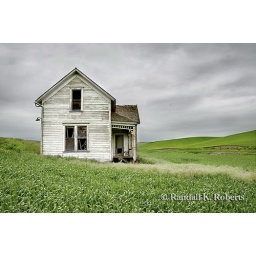
Abandoned Victorian house in a field of wheat, Palouse Country, WA